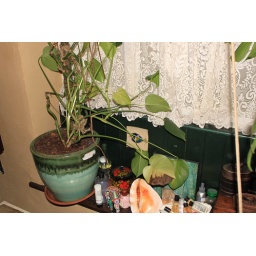
plant and other things in the house